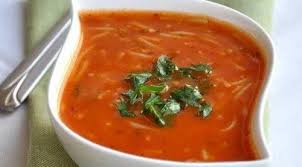
Label: sehriye_soup